Suchosaurus

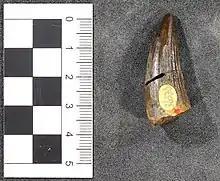
Holotype tooth of "S. cultridens" (part of NHMUK PV OR 36536) in 2011

In 2012, American vertebrate palaeontologist Thomas R. Holtz Jr. tentatively estimated "Suchosaurus" at around in length and weighing between . And in 2016, Spanish palaeontologists Molina-Pérez and Larramendi estimated "S. cultridens" at approximately long, tall at the hips and weighing . The teeth of "Suchosaurus girardi" were curved, oval in cross section, and had tall roots that were one and a half times taller than the crown. Its teeth, like some other spinosaurids, bore flutes (lengthwise grooves), in "S. girardi", there were eight flutes on the lingual side (which faced the inside of the mouth), and four less distinct flutes on the labial side (which faced the outside of the mouth). The tooth enamel, or outermost layer, had a microscopic wrinkled texture.